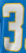
Number: 3